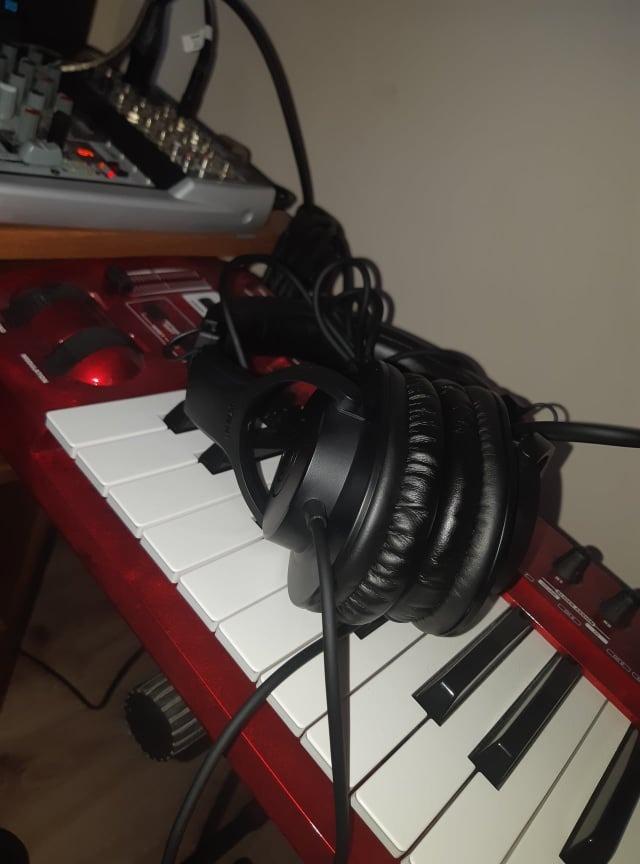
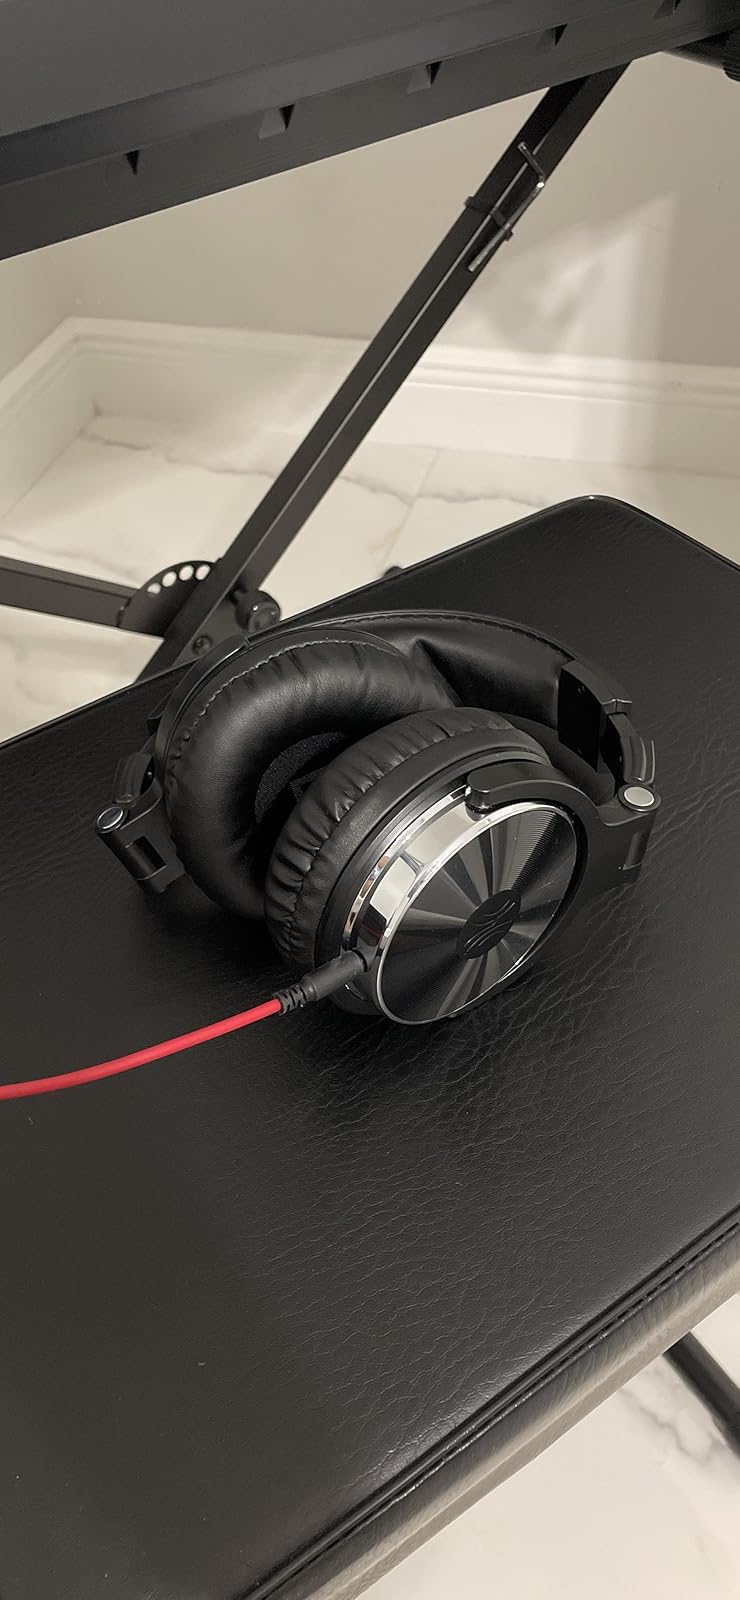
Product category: headphones
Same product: no